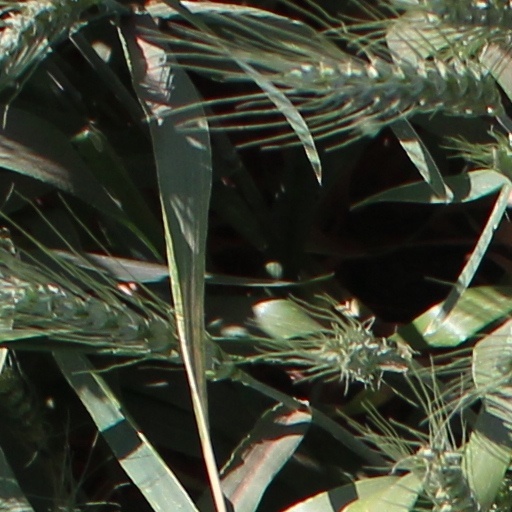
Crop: wheat